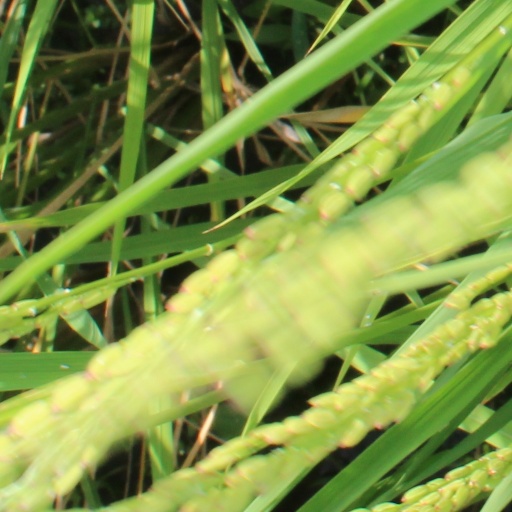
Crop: rice